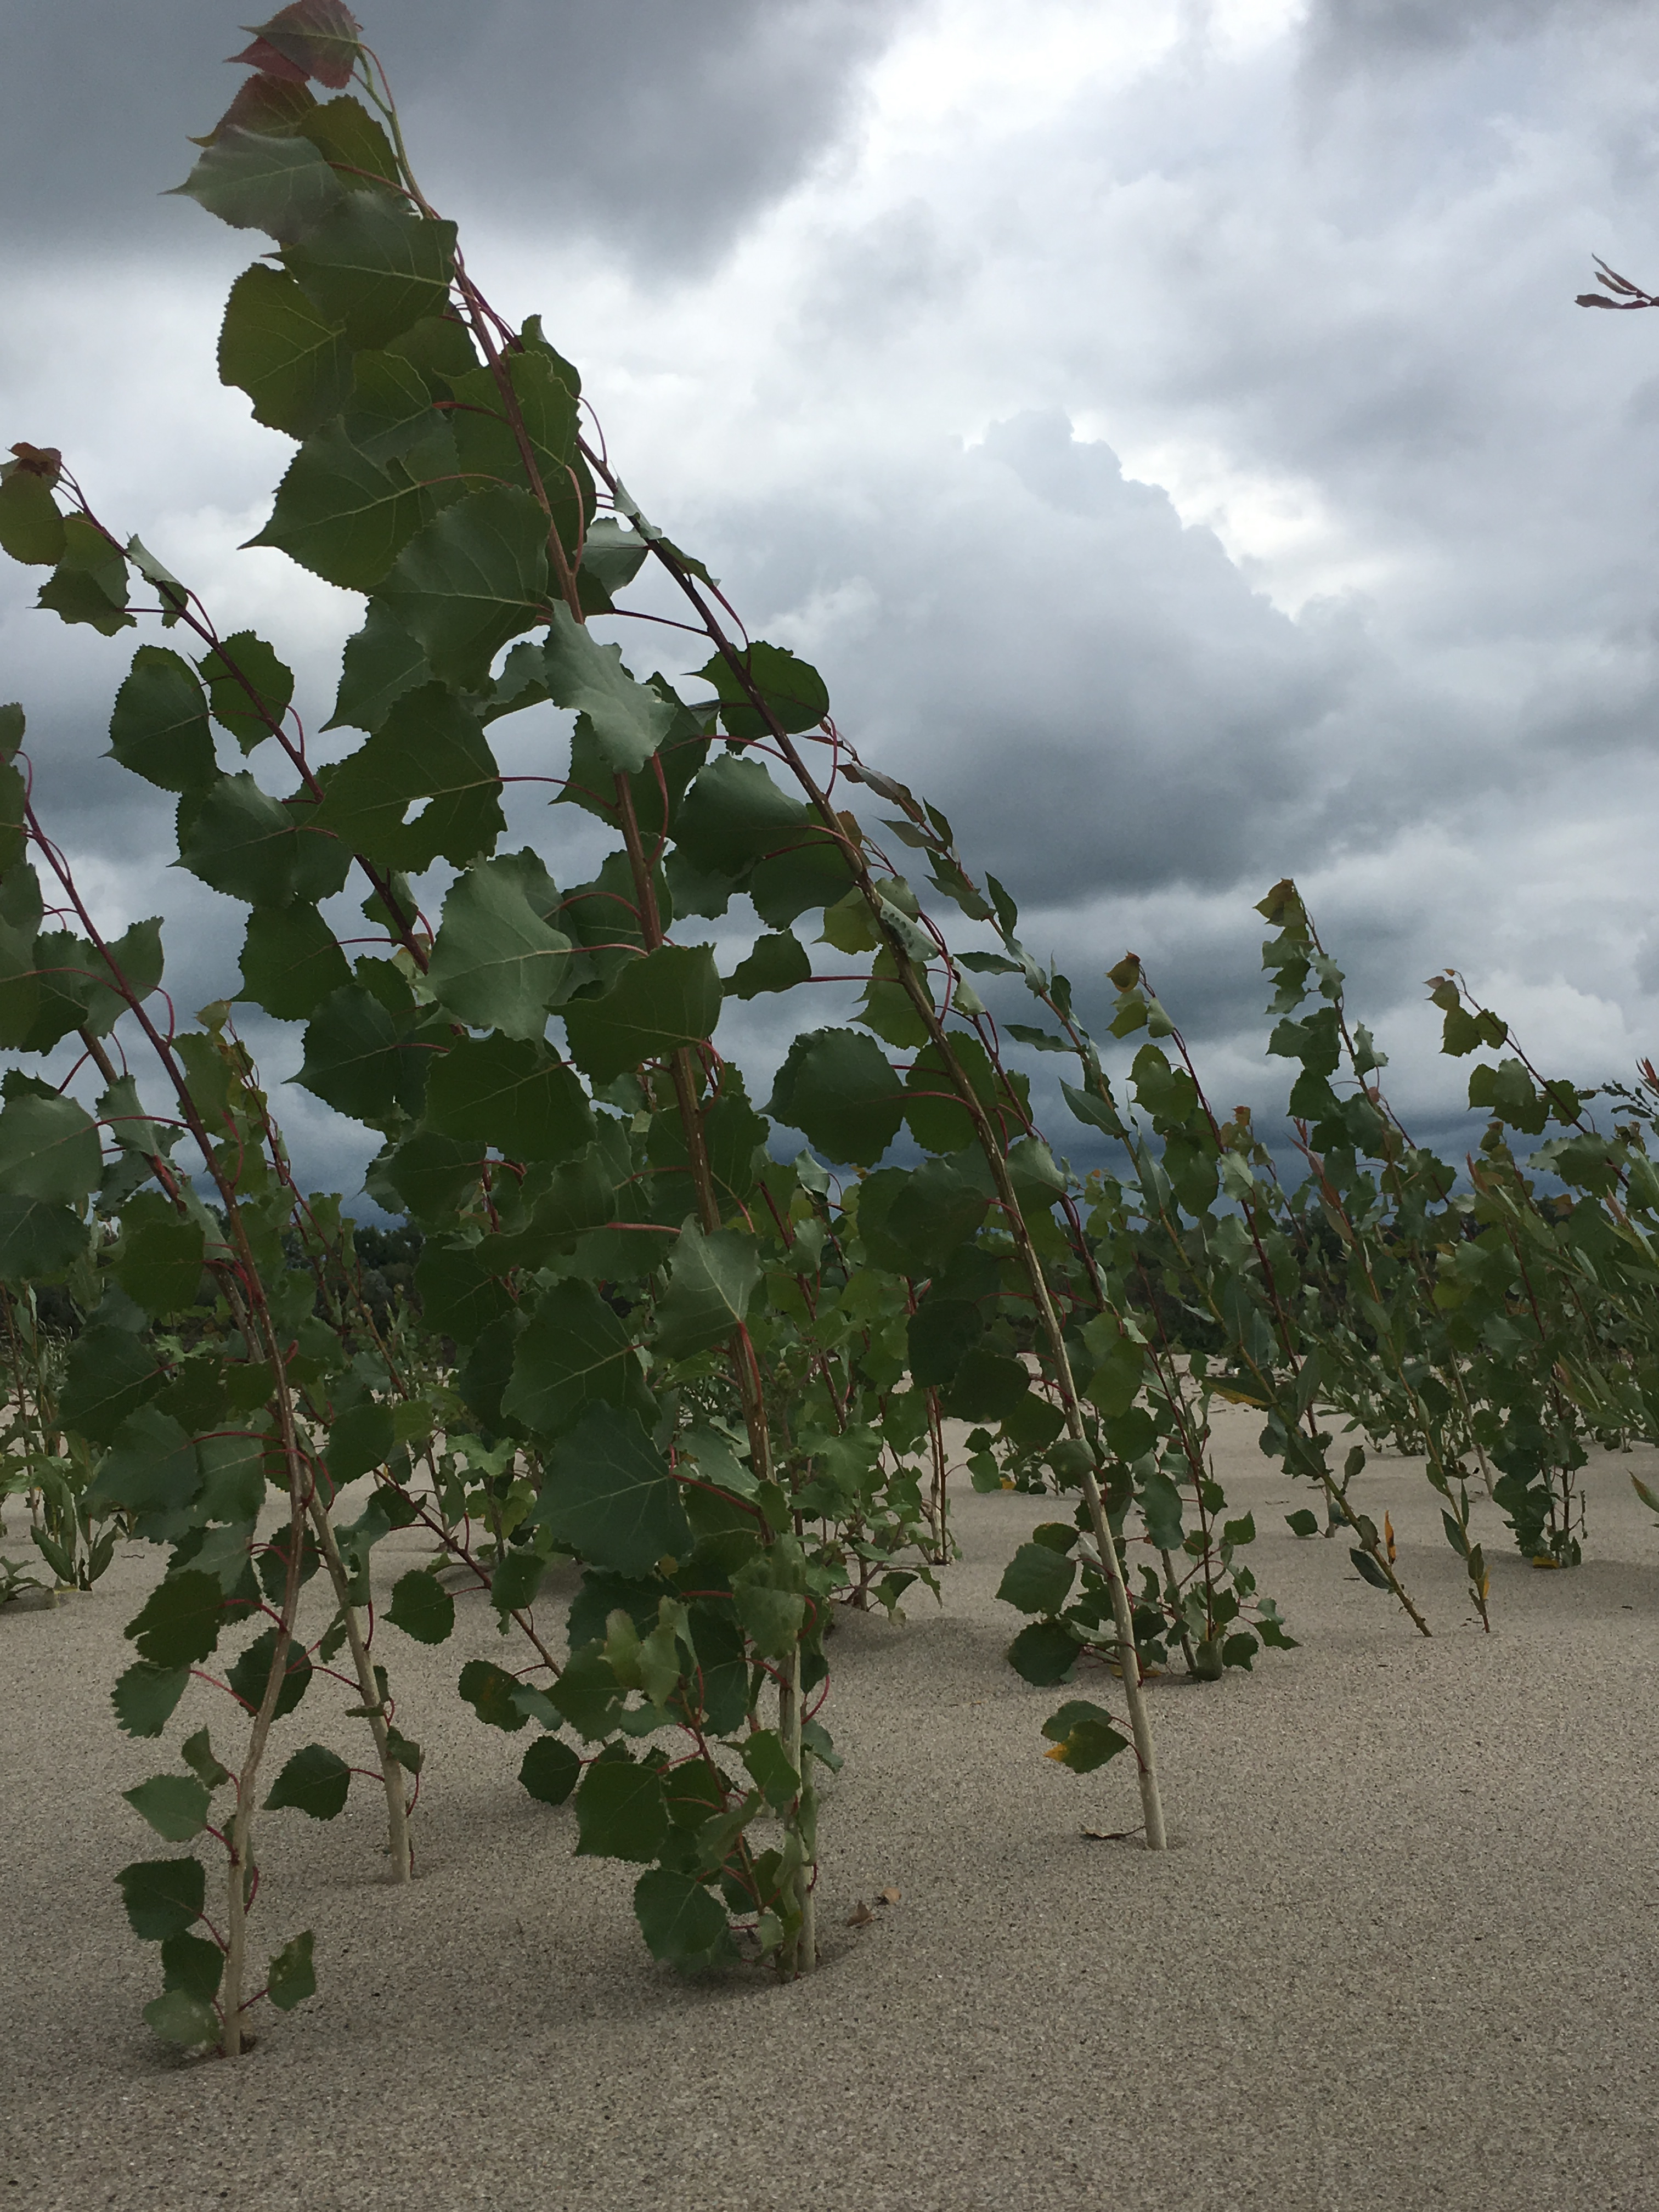
tree, branch, plant, fruit, leaf, flower, food, green, produce, botany, agriculture, shrub, flowering plant, woody plant, land plant